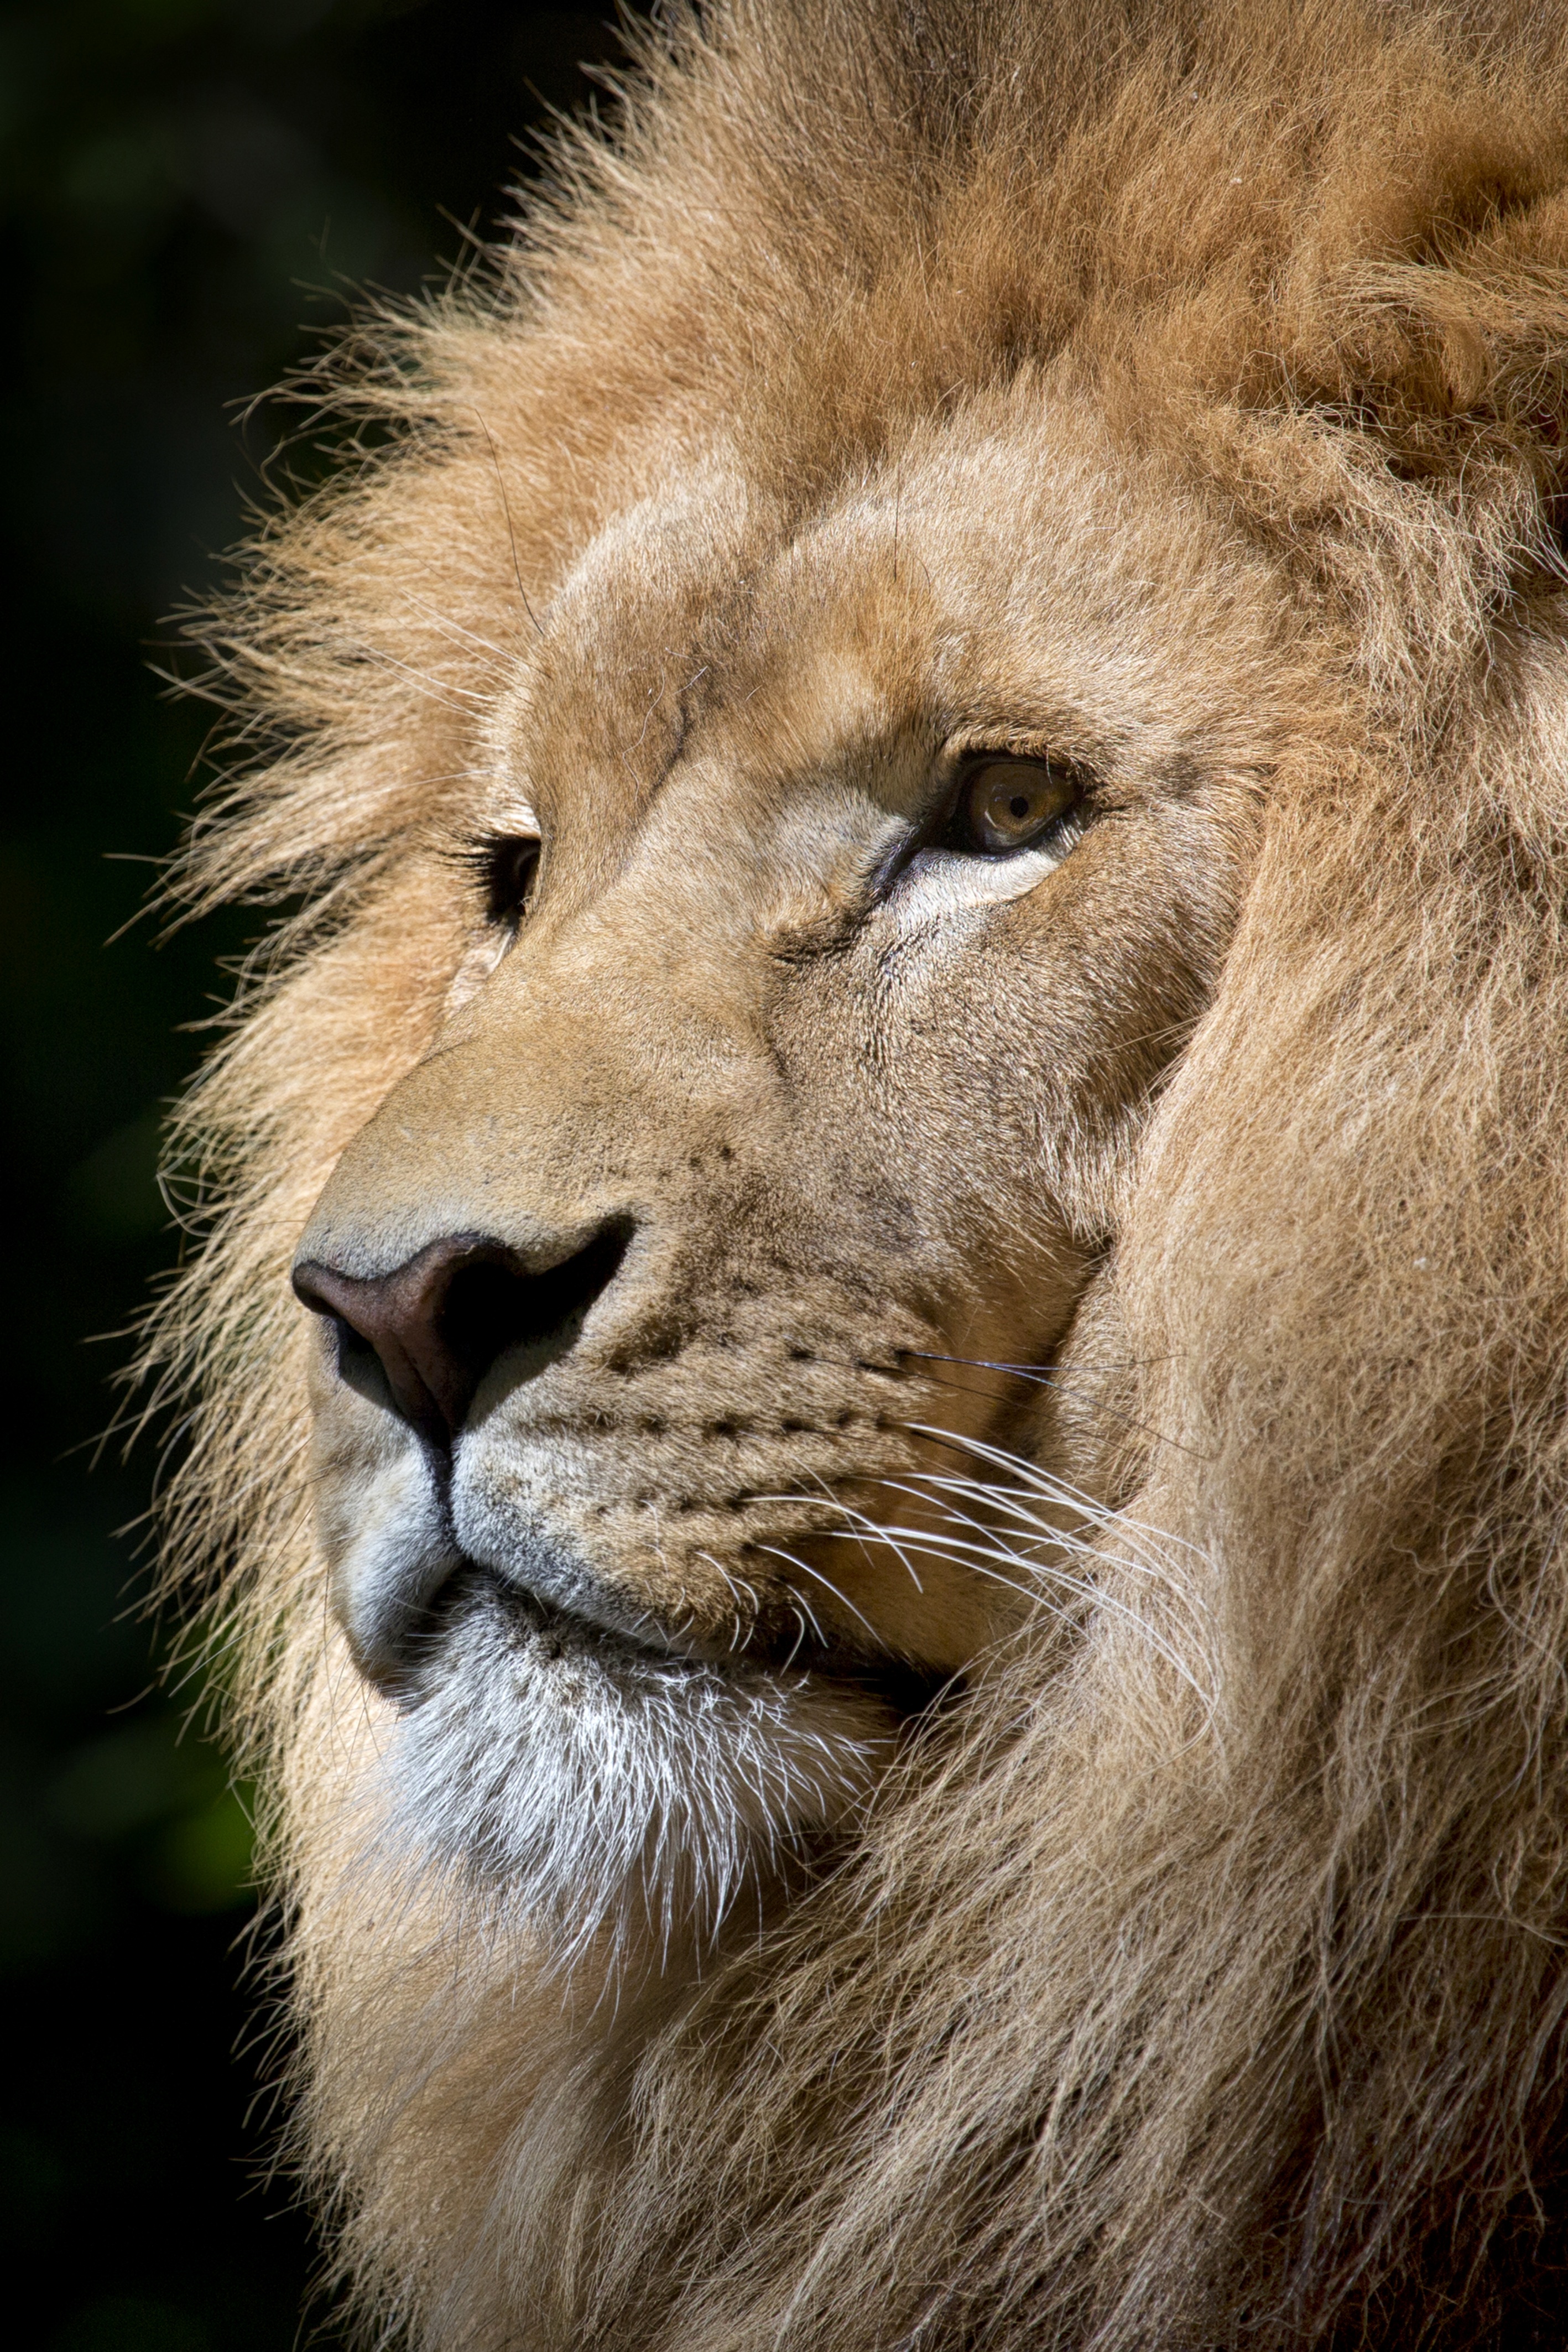
animal, wildlife, wild, zoo, portrait, africa, feline, mammal, mane, fauna, savanna, lion, close up, wild animal, face, eyes, whiskers, snout, vertebrate, felines, african, safari, majesty, animal portrait, tawny, big cats, cat like mammal, masai lion